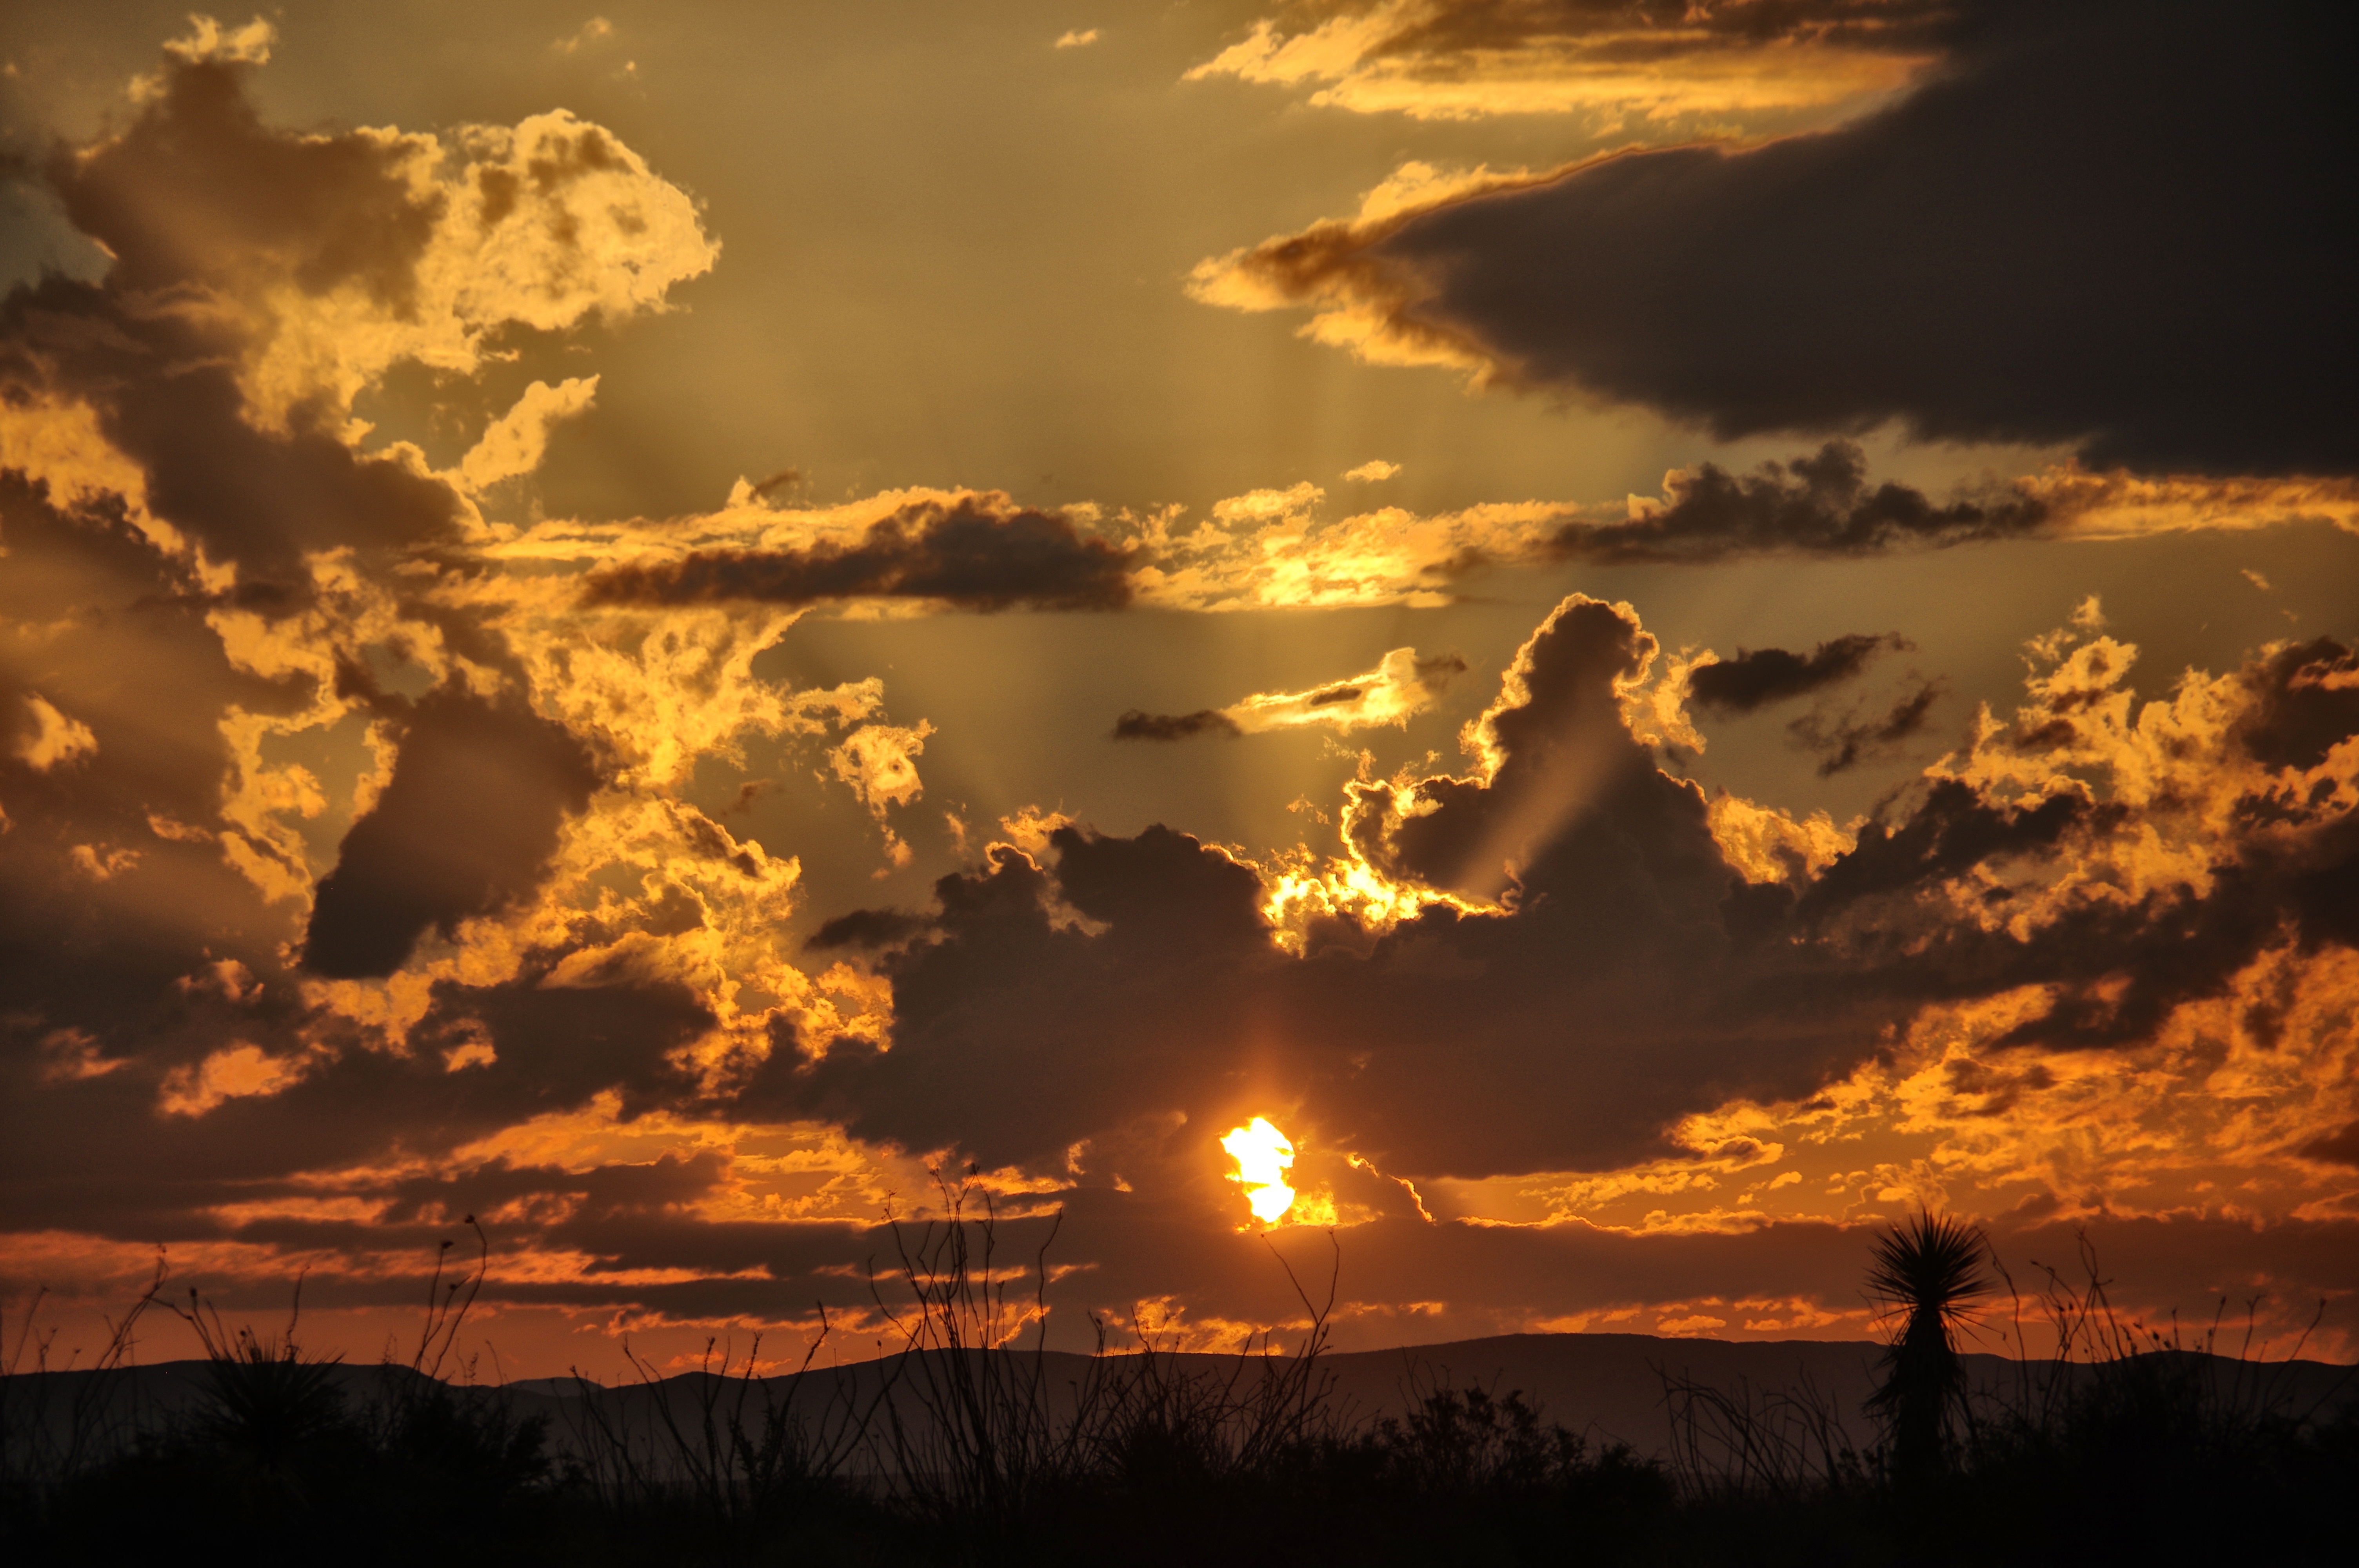
horizon, cloud, sky, sun, sunrise, sunset, sunlight, morning, desert, dawn, atmosphere, dusk, evening, orange, clouds, afterglow, sclouds, red sky at morning